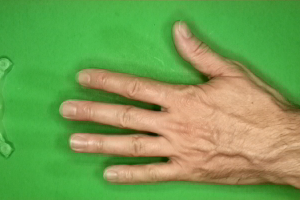
Label: paper